EABA

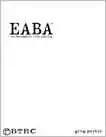
Cover of the first edition EABA core rule book

The End All Be All game system, commonly known as EABA and pronounced "ee-buh", is a role-playing game system from Blacksburg Tactical Research Center (BTRC). It is a generic gaming system designed to adapt to any imaginary gaming environment. It was created by Greg Porter in 2003. The game cites the "Hero System", "GURPS" and "Call of Cthulhu" as influences in its development.